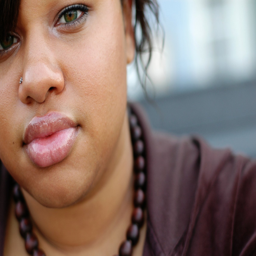
a close - up of a person 's face , looking seriously at the camera